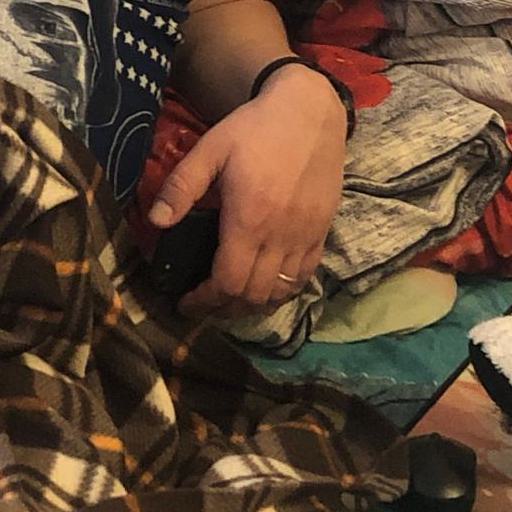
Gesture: no_gesture